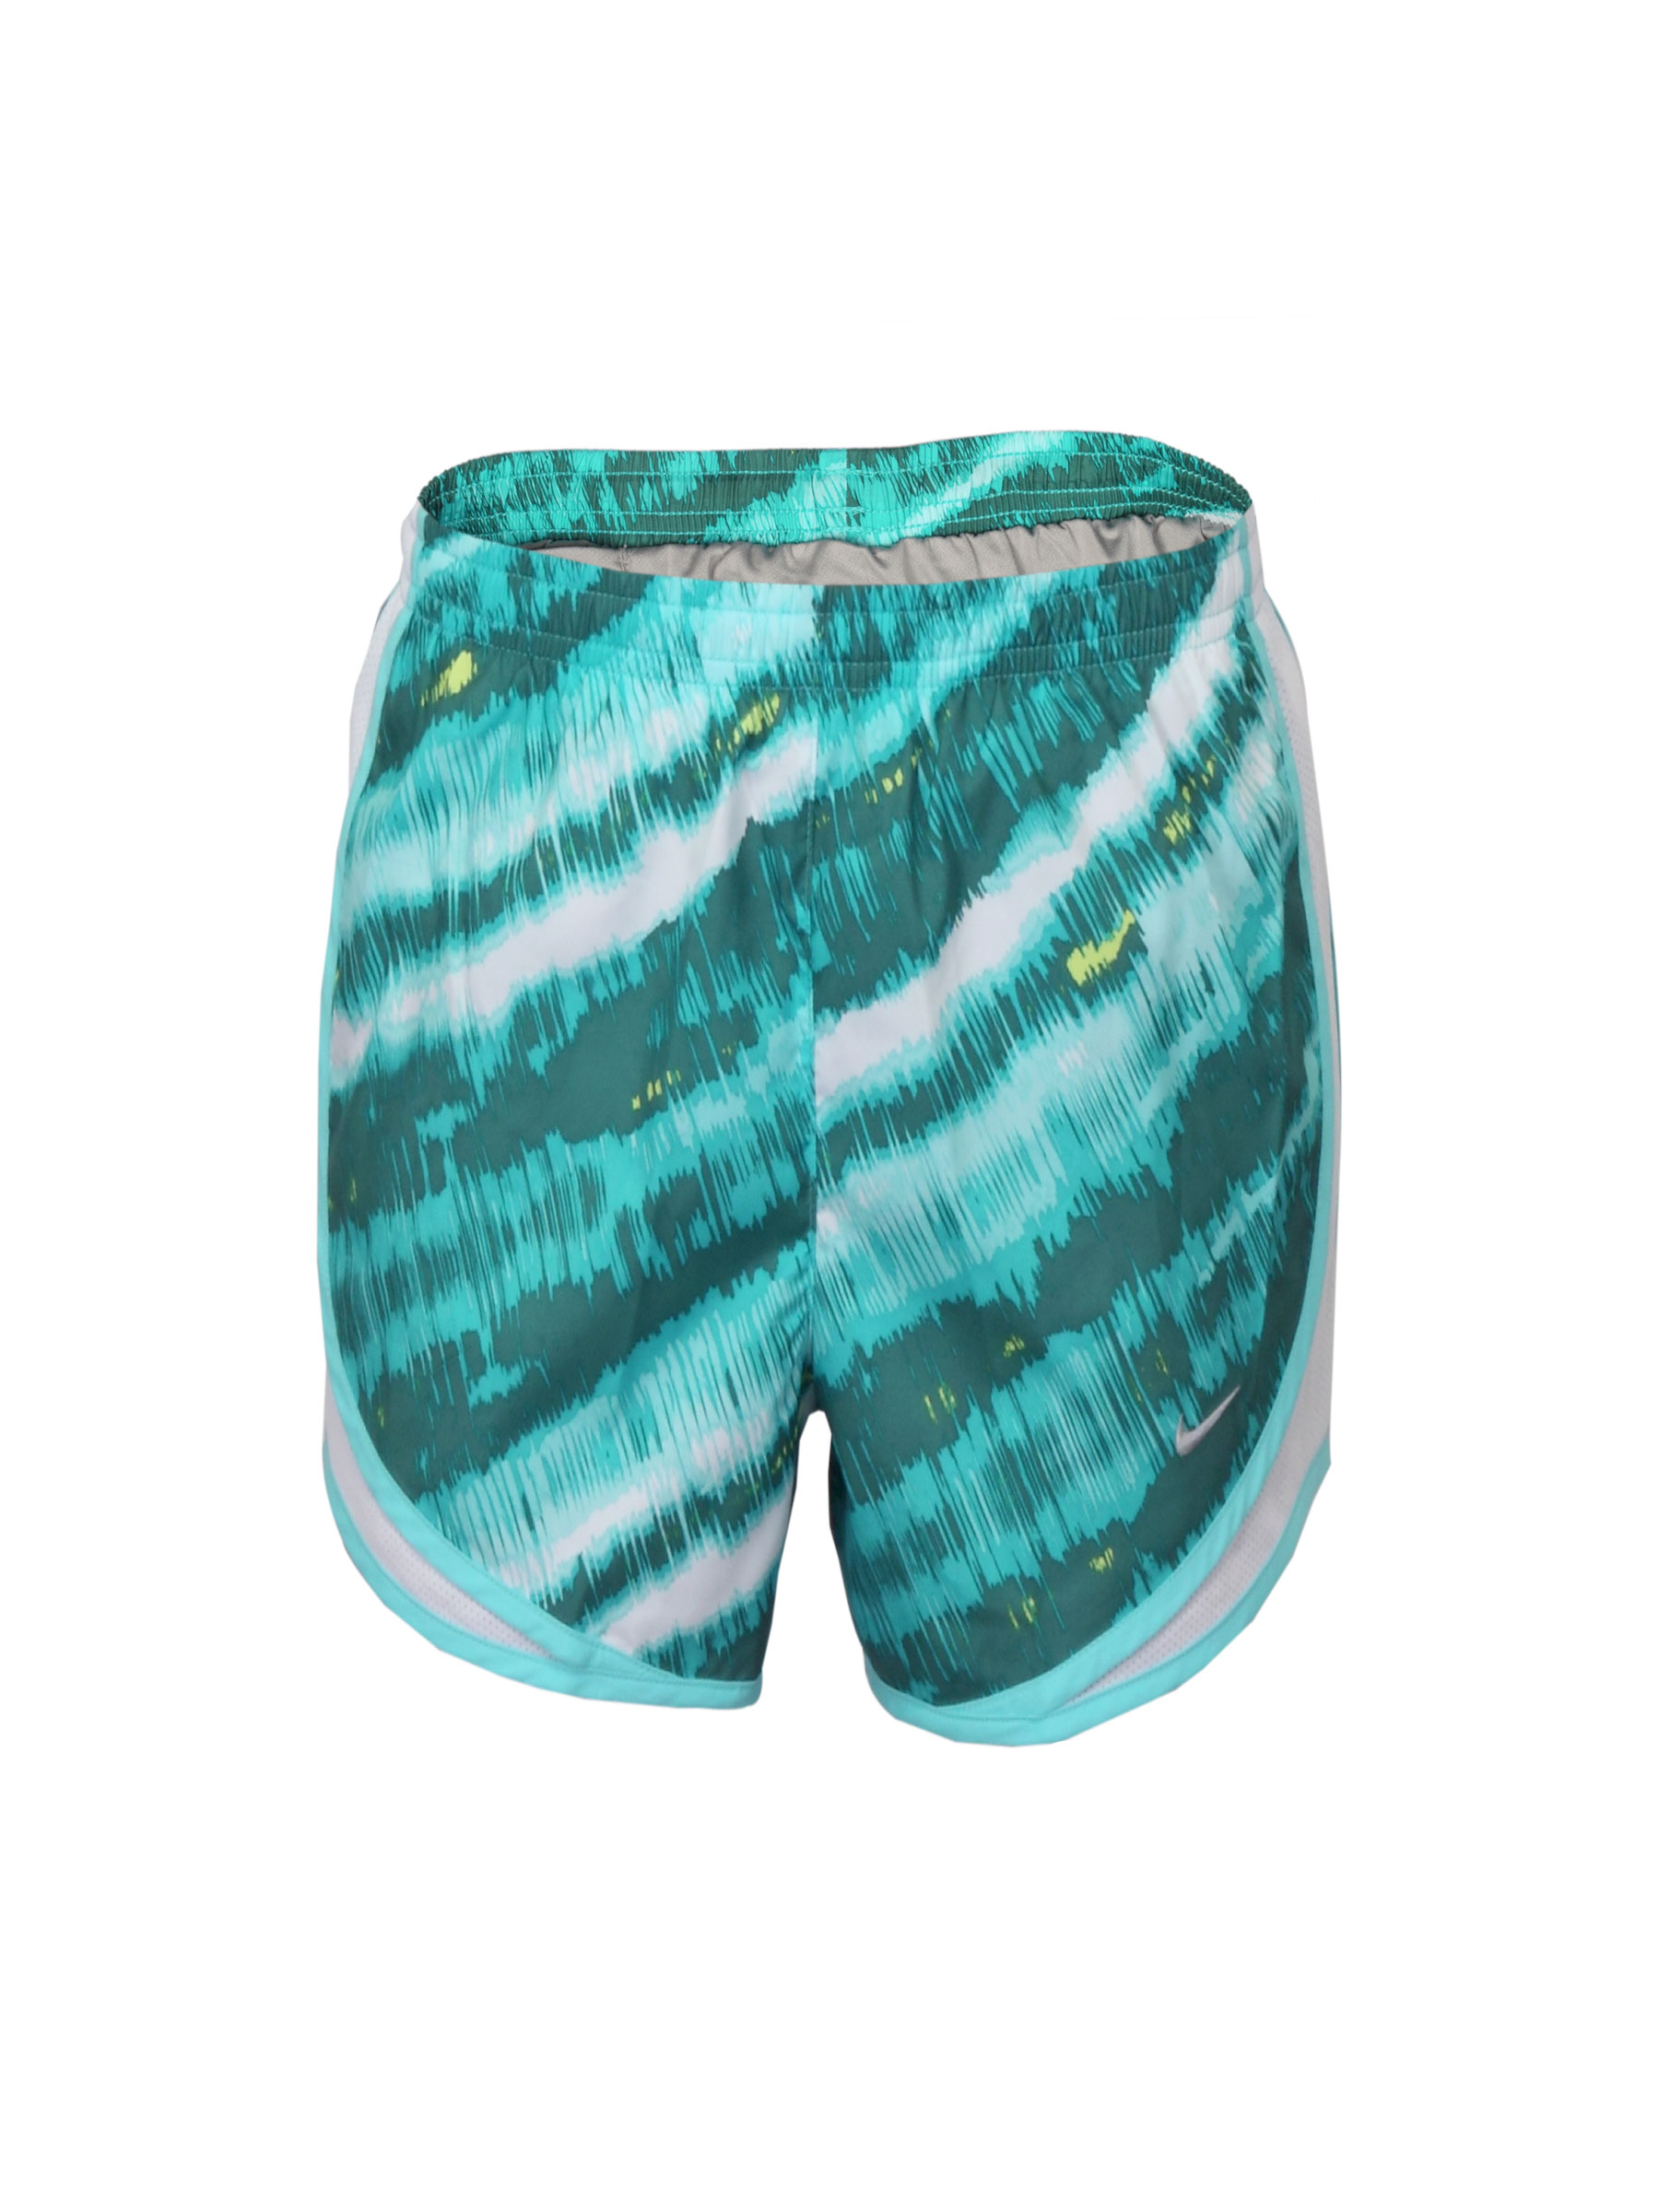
Nike Women Printed Tempo Blue Shorts
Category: Apparel / Bottomwear / Shorts
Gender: Women
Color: Blue
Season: Summer 2012
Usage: Sports